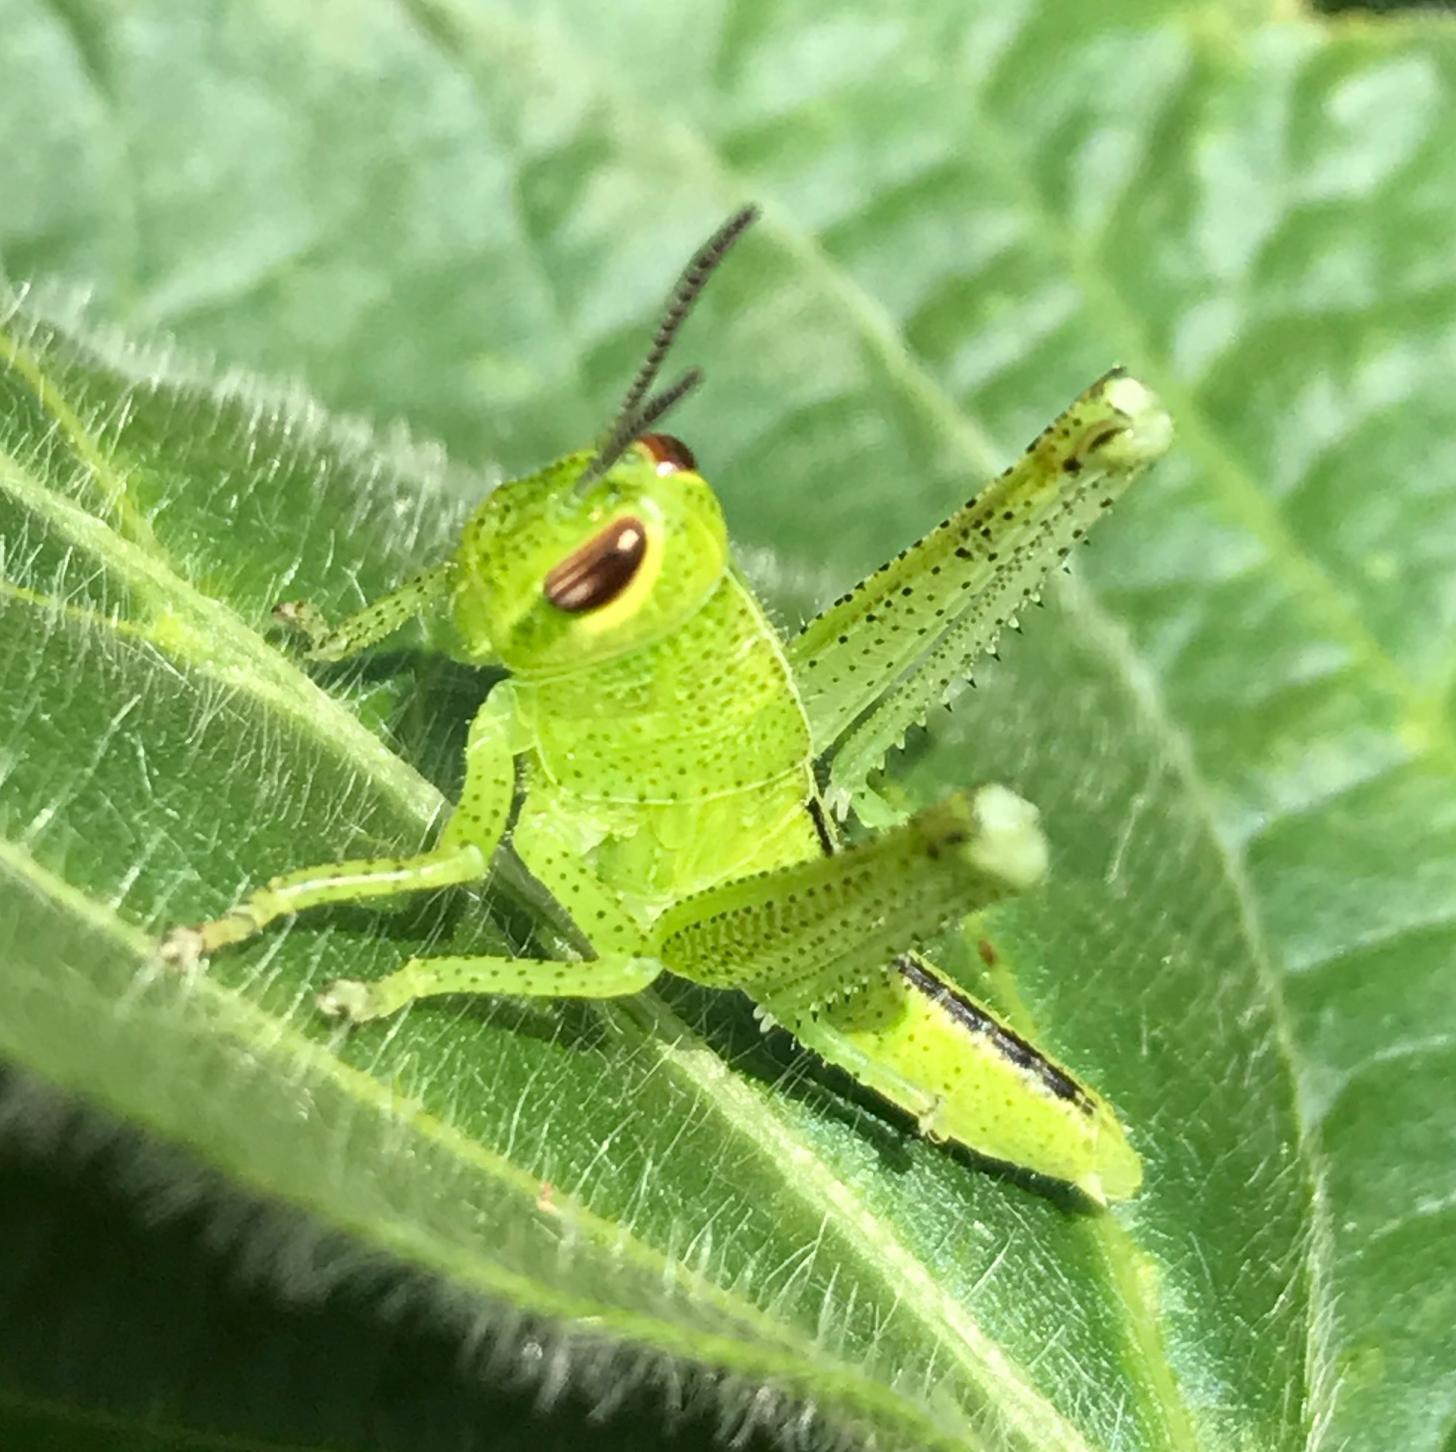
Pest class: occasional_pest